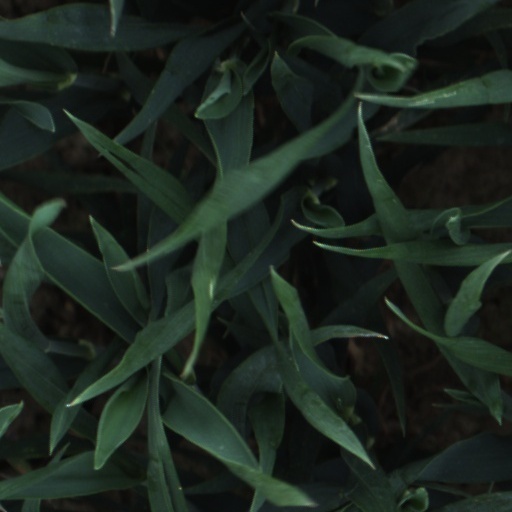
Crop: wheat